Early history of animation

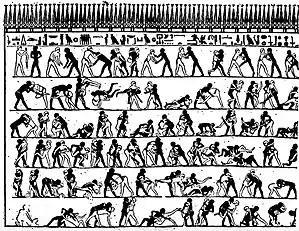
Drawing of an Egyptian burial chamber mural, approximately 4000 years old, showing wrestlers in action.

A pottery bowl dated to 2500 to 2000 BCE and discovered at the archaeological site of Shahr-e Sukhteh in Iran (associated with the Helmand culture), has five images painted around it that have been interpreted as consecutive phases of a goat leaping up to nip at a tree.